Lion Throne of Burma

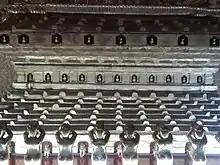

As small lion figurines are placed inside niches of the throne, it is called the "Thihathana Throne" or "Royal Lion Throne". It is made out of yamane wood ("Gmelina arborea"). The upper portion of the throne is called "U-gin". There are eleven Chakra and Devas at the both sides of U-gin floral carvings. There are the peacock figurines, which represent the sun, and the hare figurine, which represents the moon, depicted on the proper left and right sides of the door jambs.